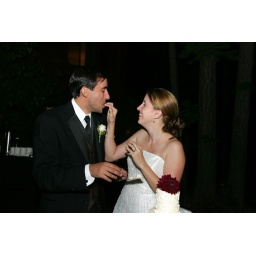
Kaja being nice and not shoving cake in Brandon's face